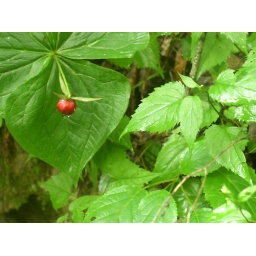
plants growing off of a rock from my camping trip on July 2009 in West Virginia